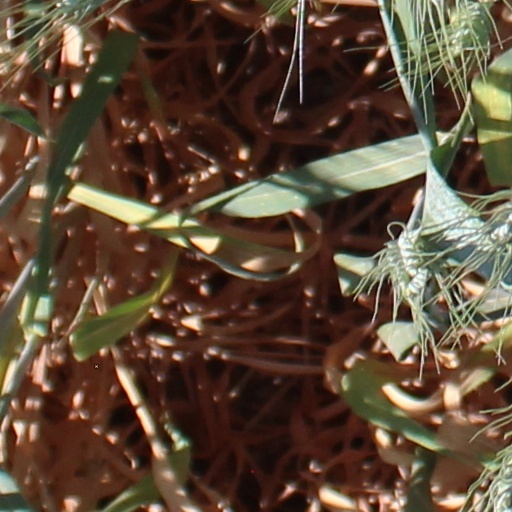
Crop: wheat